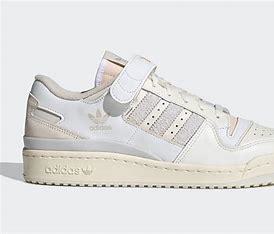
Brand: Adidas
Model: Forum